Autonomous and Remote Navigation Trial Project

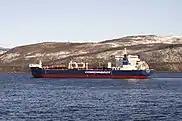
MIKHAIL ULYANOV, shuttle tanker owned by SCF, operating in Barents Sea

The a-Navigation (autonomous navigation) technology in its scheme uses not only new developments. It assumes the maximum use of existing technical and navigation systems on board, incl. mandatory ones. Thus, the widely used Unattended Machinery Spaces equipment, which does not require the constant presence of the crew in engine rooms and mandatory equipment on board are integrated in a single complex with the key a-Navigation systems